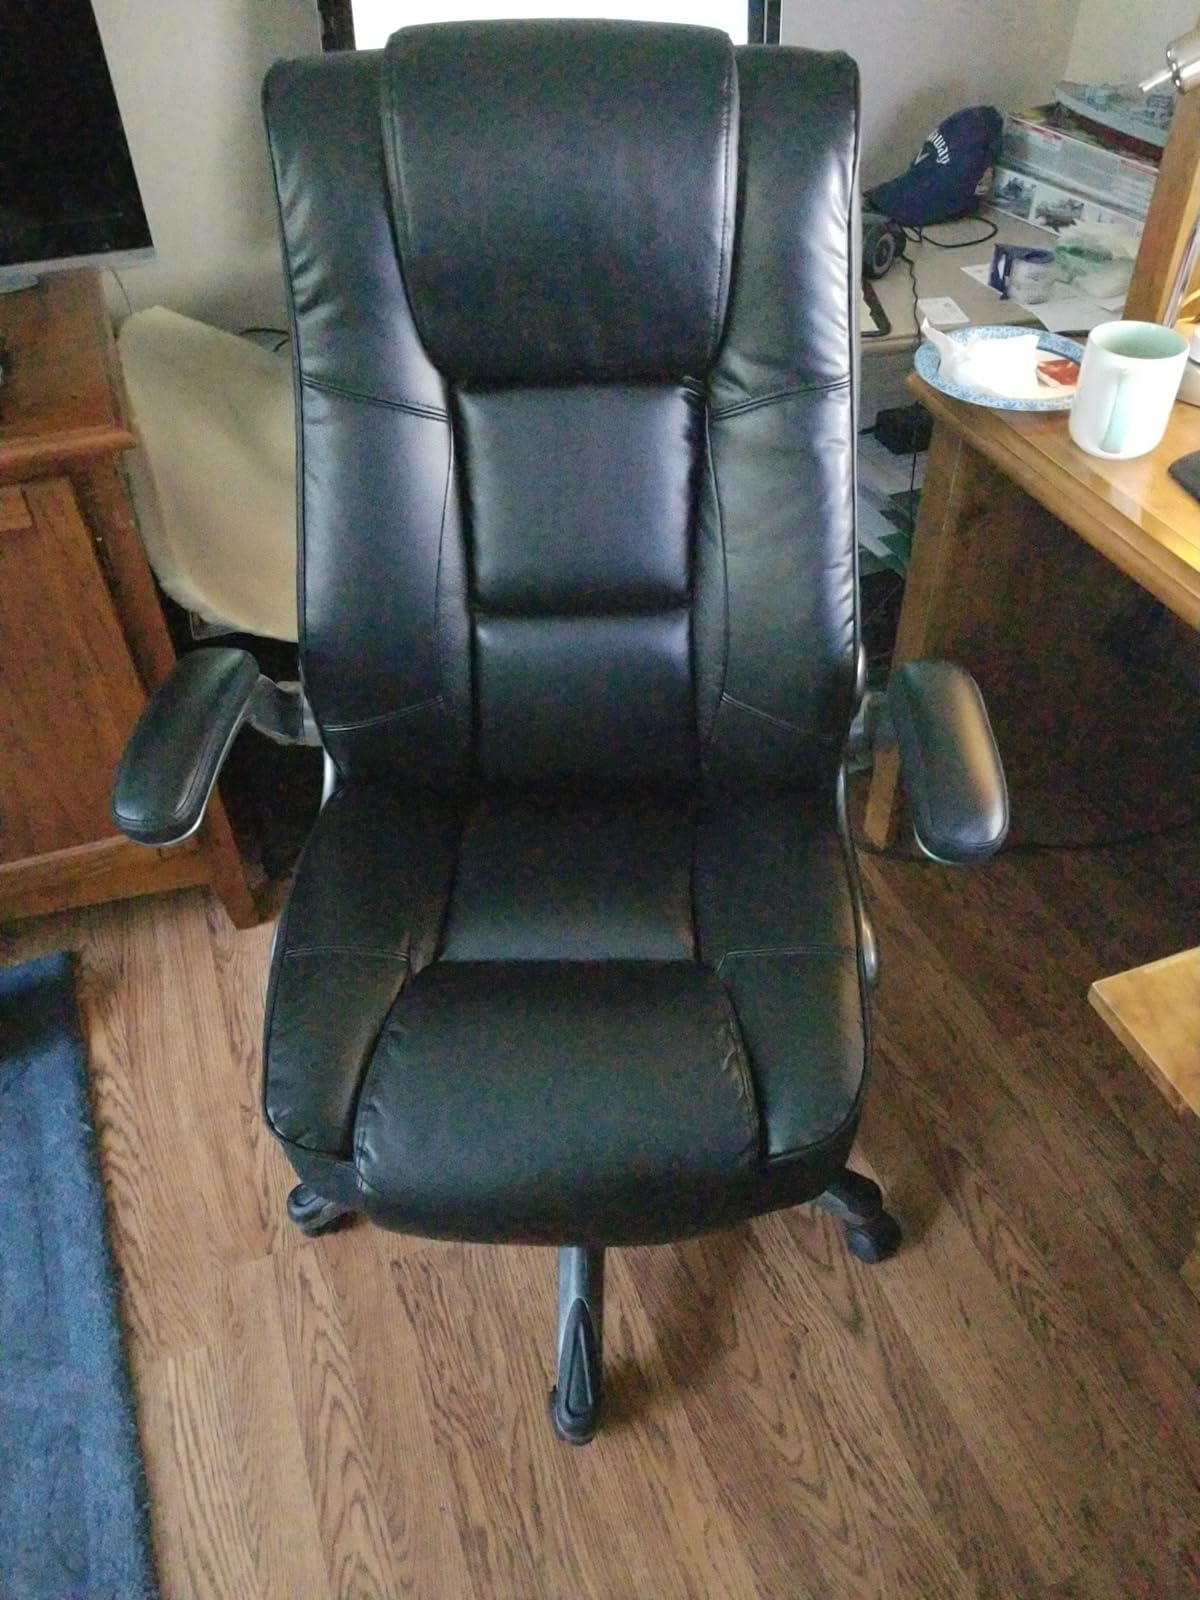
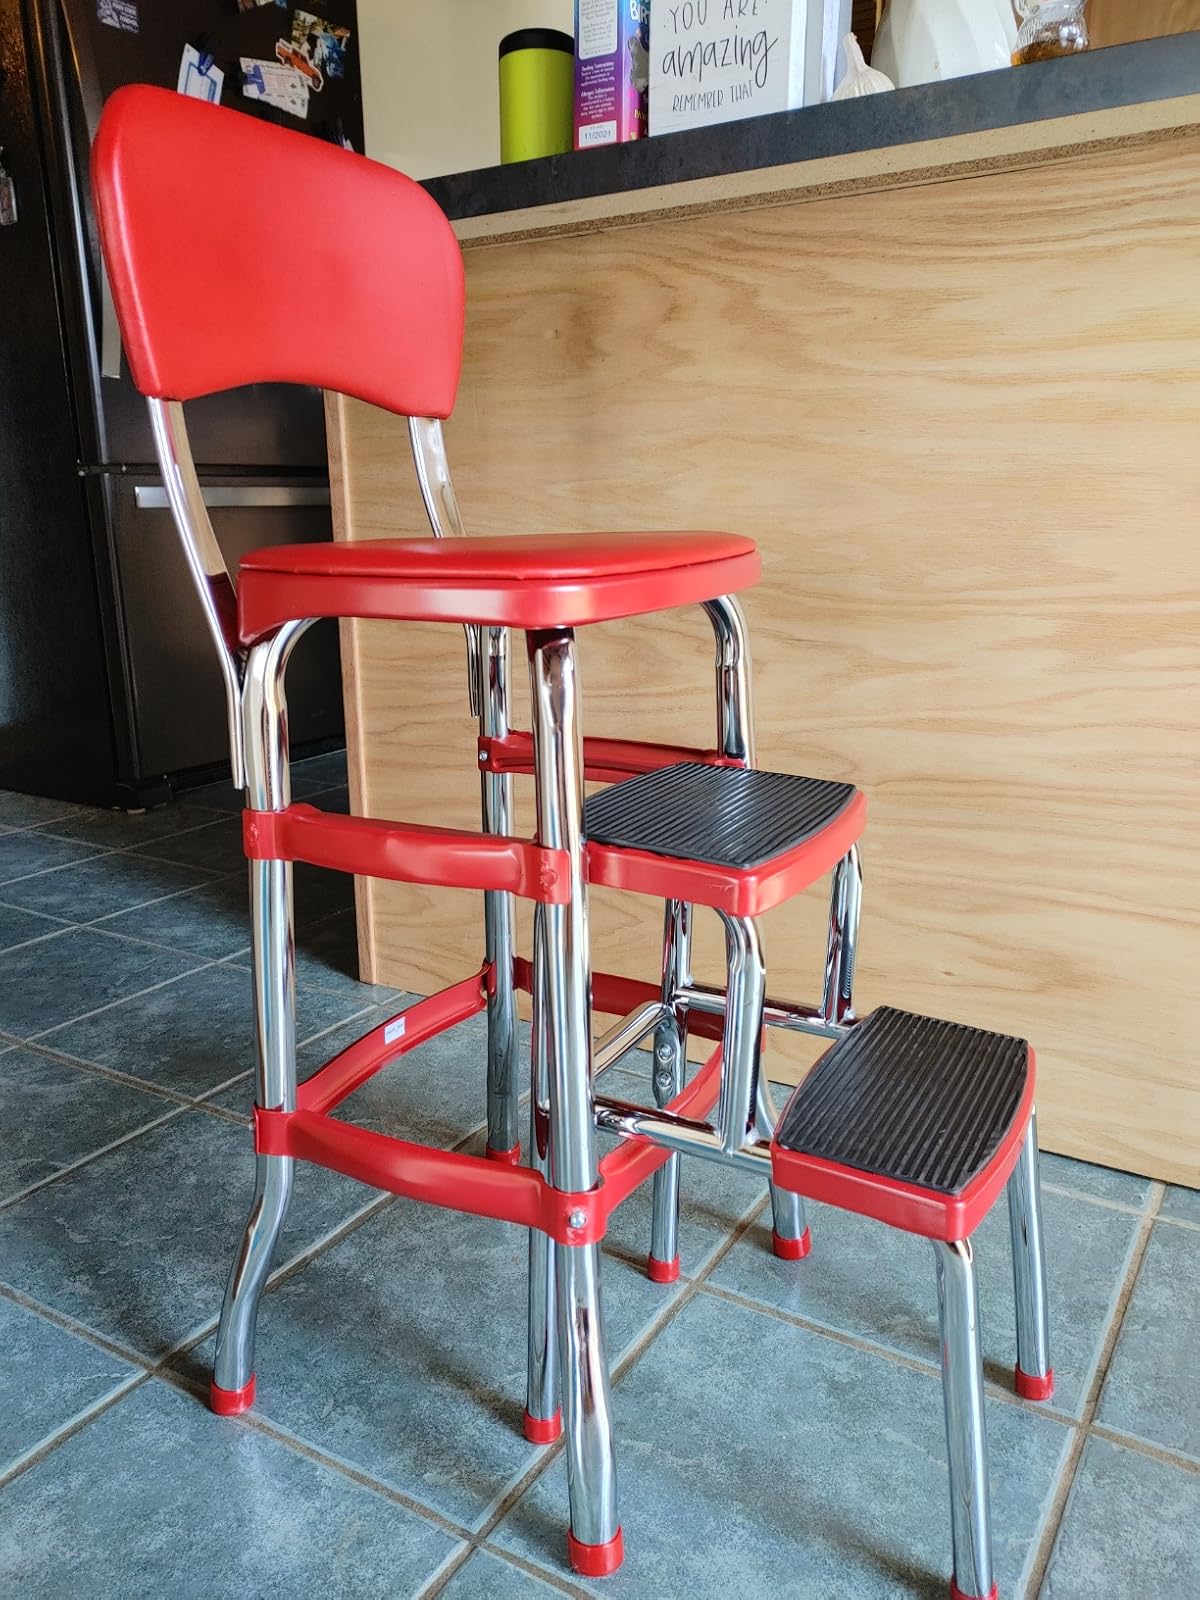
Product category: items_chair
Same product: no